Kingdom of Asturias

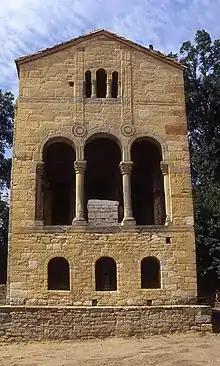
Church of Santa María del Naranco, former aula regia of the Asturian royal palace. Eastern façade. This is probably the finest example of Asturian architecture.

Millennialist movements were very common in Europe at that time. Between 760 and 780, a series of cosmic phenomena stirred up panic among the population of Gaul; John, a visionary monk, predicted the coming of the Last Judgment during the reign of Charlemagne. In this time the Apocalypse of Daniel appeared, a Syriac text redacted during the rule of the empress Irene of Athens, wherein wars between the Arabs, the Byzantines and the Northern peoples were prophesied. These wars would end with the coming of the Antichrist.